Andreas Latzko

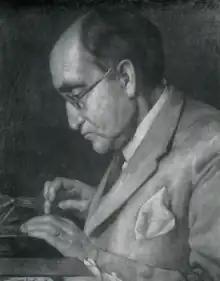
Andreas Latzko.png

Andreas Latzko (1 September 1876, in Budapest, Hungary – 11 September 1943, in Amsterdam, Netherlands) was an Austro-Hungarian pacifist of Jewish origin, a novelist and biographer.